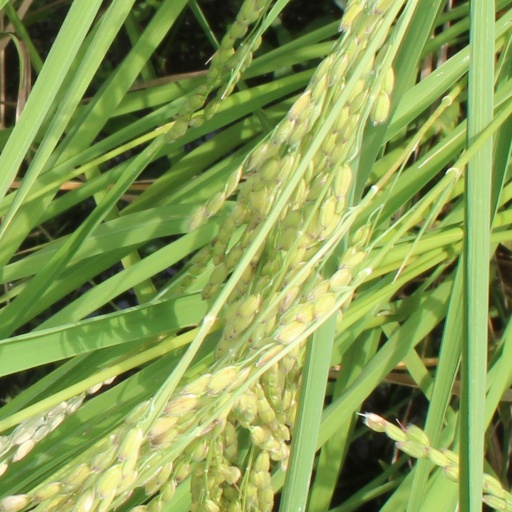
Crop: rice